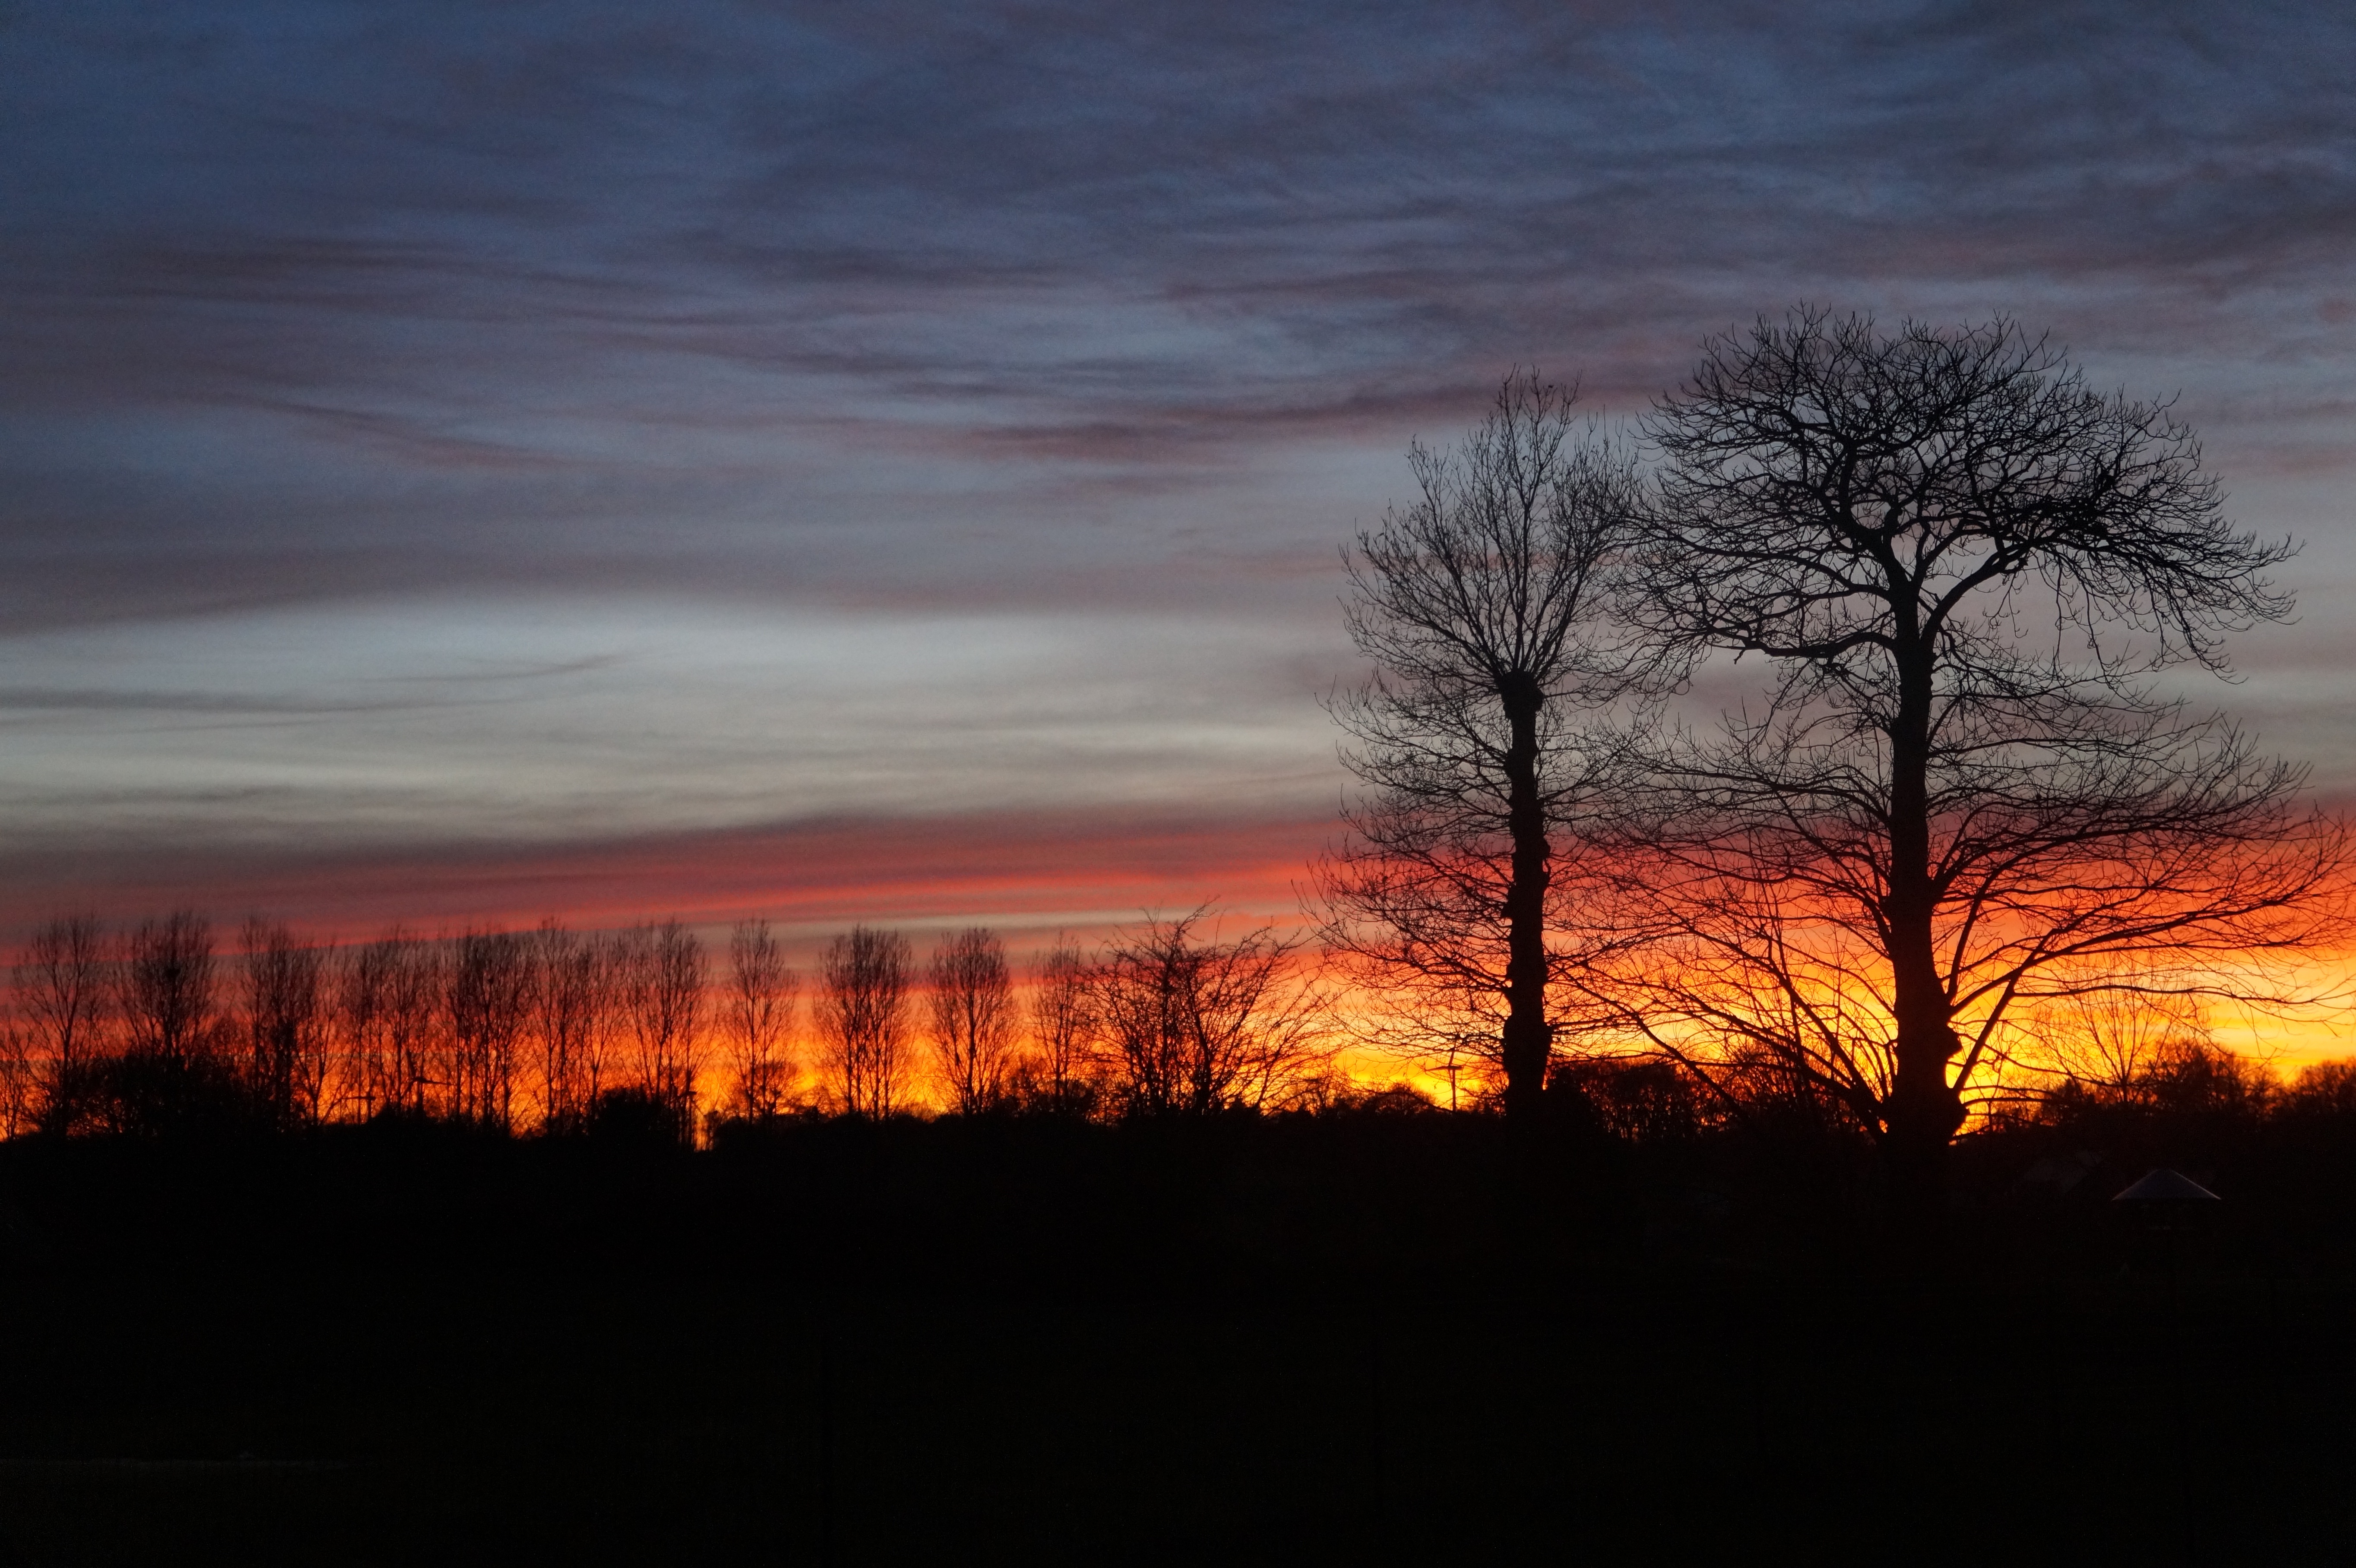
landscape, tree, nature, light, cloud, sky, sun, sunrise, sunset, night, prairie, sunlight, morning, dawn, atmosphere, dusk, france, evening, twilight, orange, afterglow, atmospheric phenomenon, red sky at morning